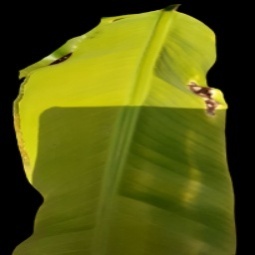
Label: Iron